Melita issue

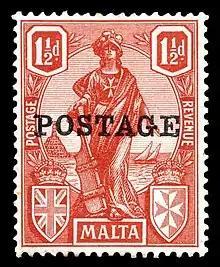
The 1½d with the "POSTAGE" overprint

A number of die proofs and plate proofs of stamps from the Melita issue exist. Die proofs are individual prints from the stamps' original dies made at various stages of production, and are impressions of either the key die or the duty die of each value, or composite die proofs of both dies together. Plate proofs, which are test printings made from the stamps' printings plates, exist of the ¼d, ½d, 1d, 3d and £1 values in unissued colours. A wide range of versions of these exist, either perforated or imperforate, on unwatermarked or watermarked paper, and with or without a specimen overprint. Specimens of all the stamps in the issued colours also exist, except for the reprints made in slightly different shades, the 1925 2½d on 3d surcharge, and the 1926 postage overprints.